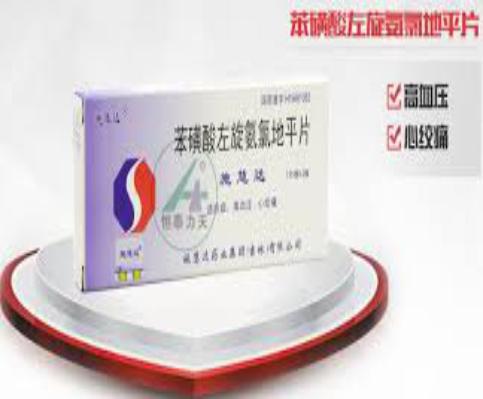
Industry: Medical